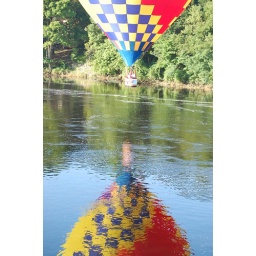
Reflection in the water over the river